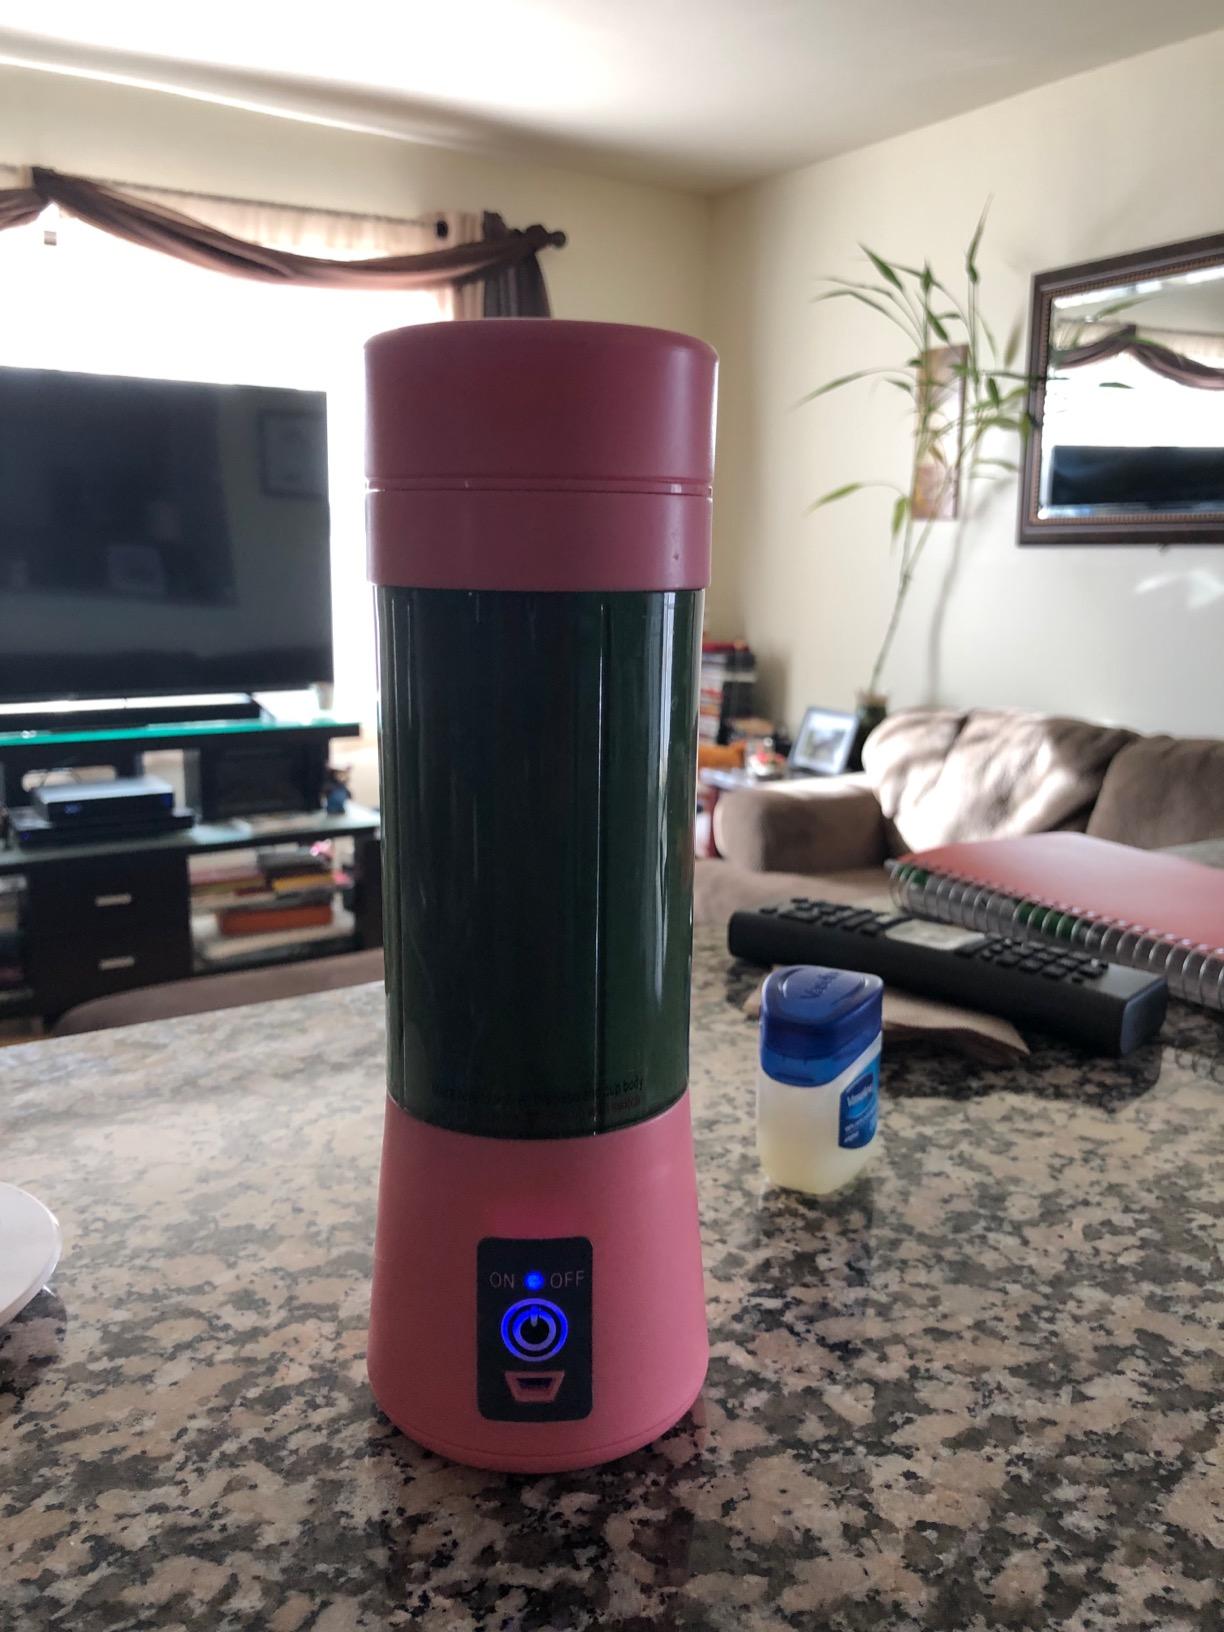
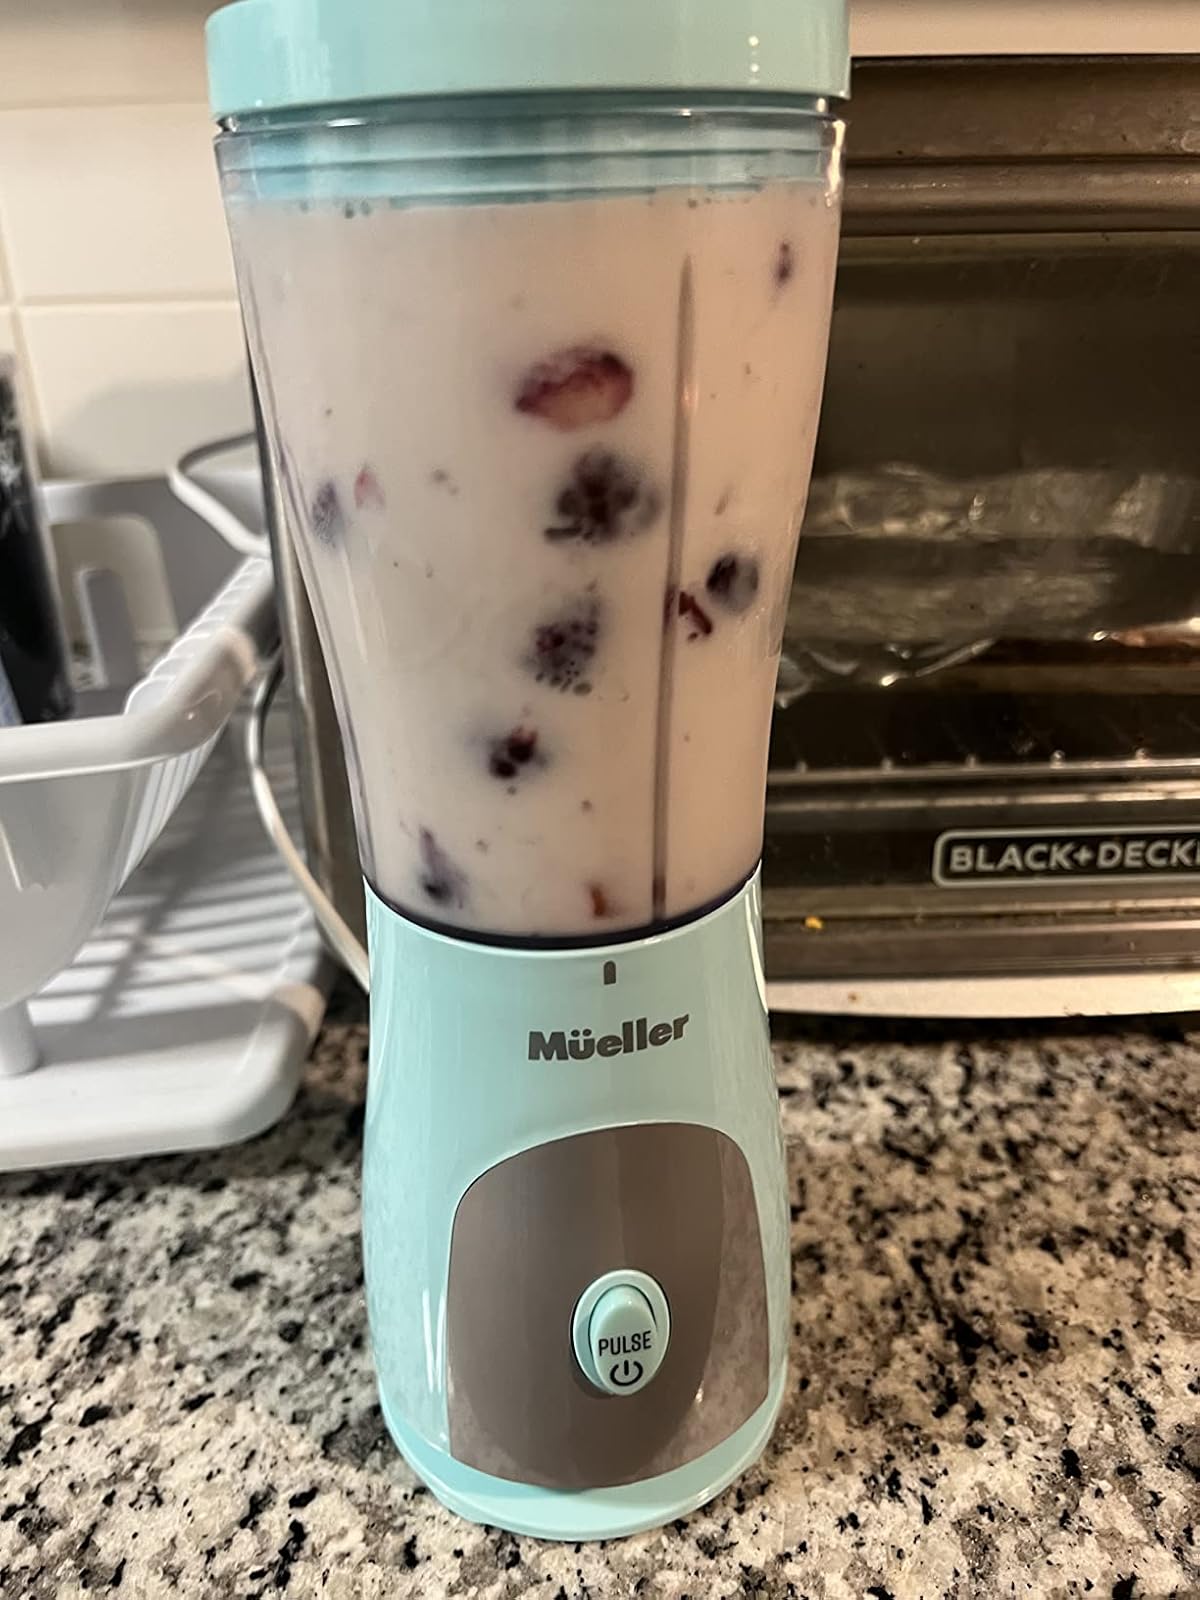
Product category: items_blender
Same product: no